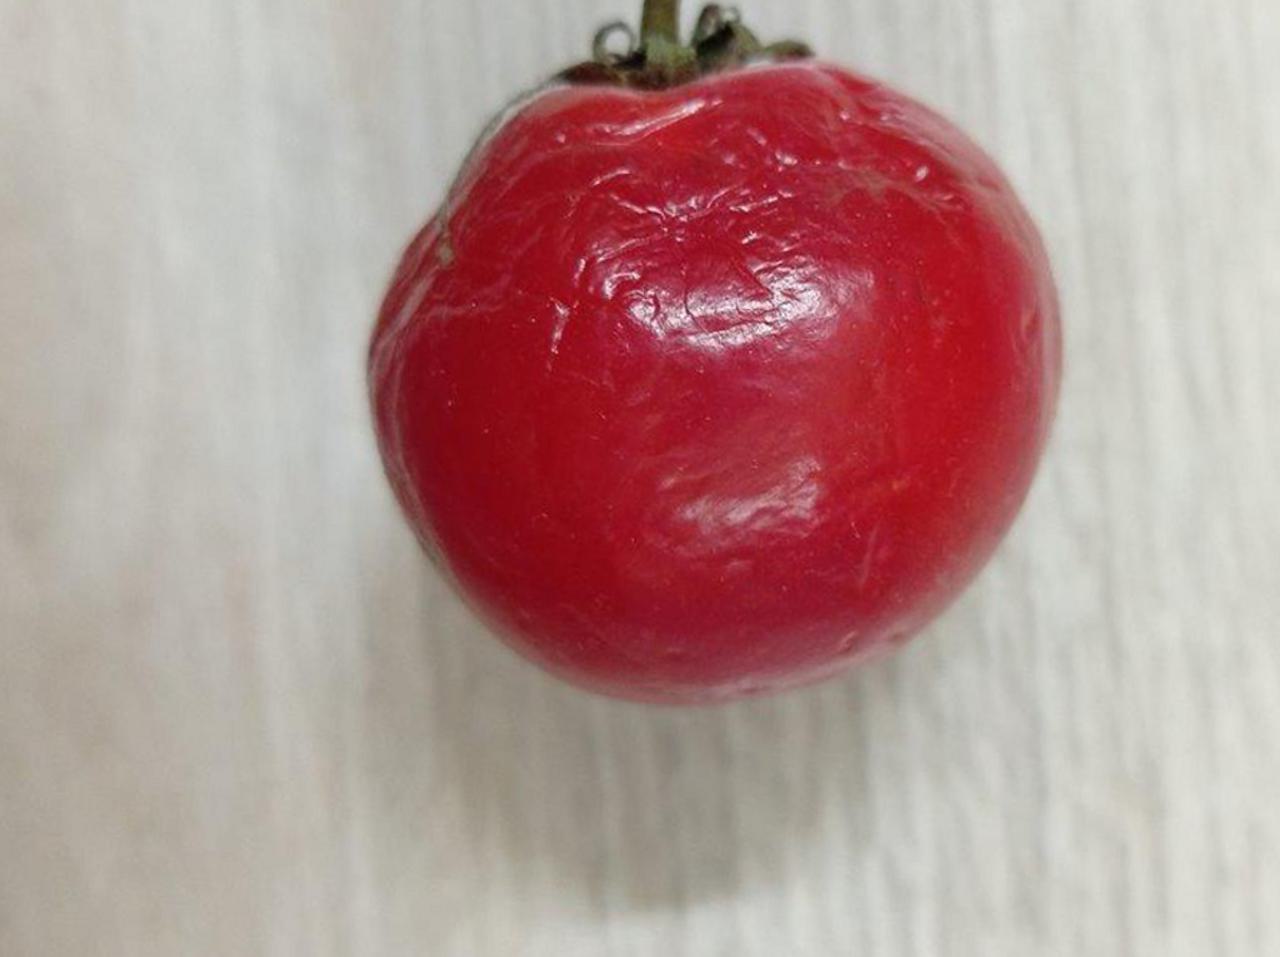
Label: Rotten